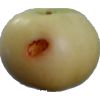
Label: Apple 6